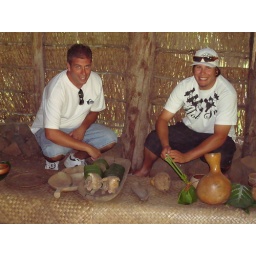
Men in the eating house